Trackson (automobile)

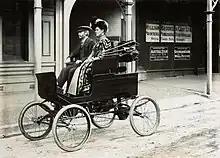
The Trackson's steam Locomobile, 1903

The Trackson was an Australian automobile built in Brisbane, Queensland by James Trackson in 1901. The design was based on a two-cylinder De Dion-Bouton car imported from France in 1900, the first in Queensland. The Trackson was powered by a 5 hp petrol engine, and had a reported top speed of 25 km/h.